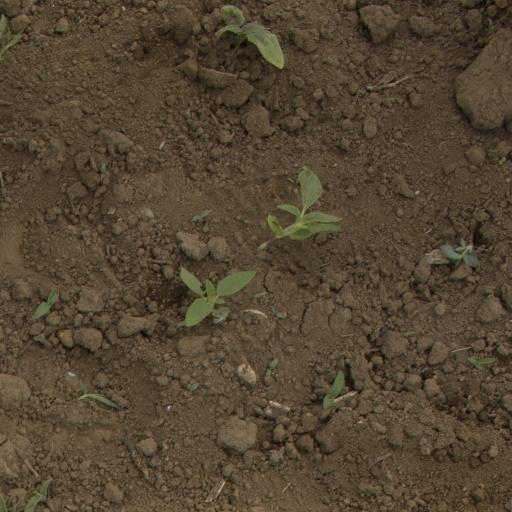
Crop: Jerusalem artichoke